2018 BUBBA Burger Sports Car Grand Prix

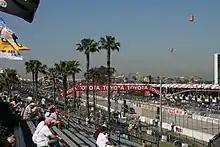
The Long Beach Street Circuit "(pictured in 2009)", where the race was held.

International Motor Sports Association's (IMSA) president Scott Atherton confirmed the race was part of the schedule for the 2018 IMSA SportsCar Championship (IMSA SCC) in August 2017. It was the fifth consecutive year it was part of the IMSA SCC, and the eleventh annual running of the race, counting the period between 2006 and 2013 when it was a round of the Rolex Sports Car Series and the American Le Mans Series respectively. The 2018 BUBBA Burger Sports Car Grand Prix was the third of twelve scheduled sports car races of 2018 by IMSA, the shortest of the season in terms of distance, and it was the first round not held as part of the North American Endurance Cup. The race was held at the eleven-turn Long Beach street circuit on April 14, 2018.